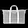
Label: Bag